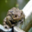
Label: frog